Trams in Vienna

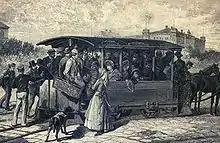
Suburban horsecar tram at Wien Westbahnhof, 1885.

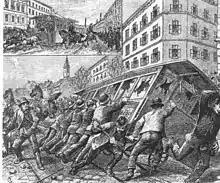
Tramway strike in Wien-Hernals, 21–22 April 1889.

The earliest precursor of the Vienna tramway network was the "Brigittenauer Eisenbahn", a horsecar tramway. From 1840 to 1842, it led from the Donaukanal to the recreational establishment known as the "Kolosseum", at the end of the Jägerstraße.